Rodatychi

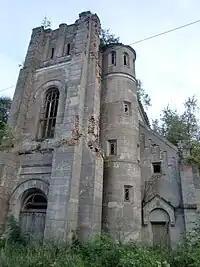
Abandoned catholic church in Rodatychi

Rodatychi (Ukrainian: Родатичі, formerly Городятичі, "Horodiatyczi") is a village located in Lviv Raion, Lviv Oblast of Ukraine, and lies on the Tarnogród Plateau. It belongs to Horodok urban hromada, one of the hromadas of Ukraine. In the Second Polish Republic, the town was the seat of the rural commune of Rodatychi.